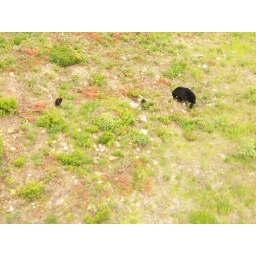
Whistler black bear family that lives in the lower mountain zone.